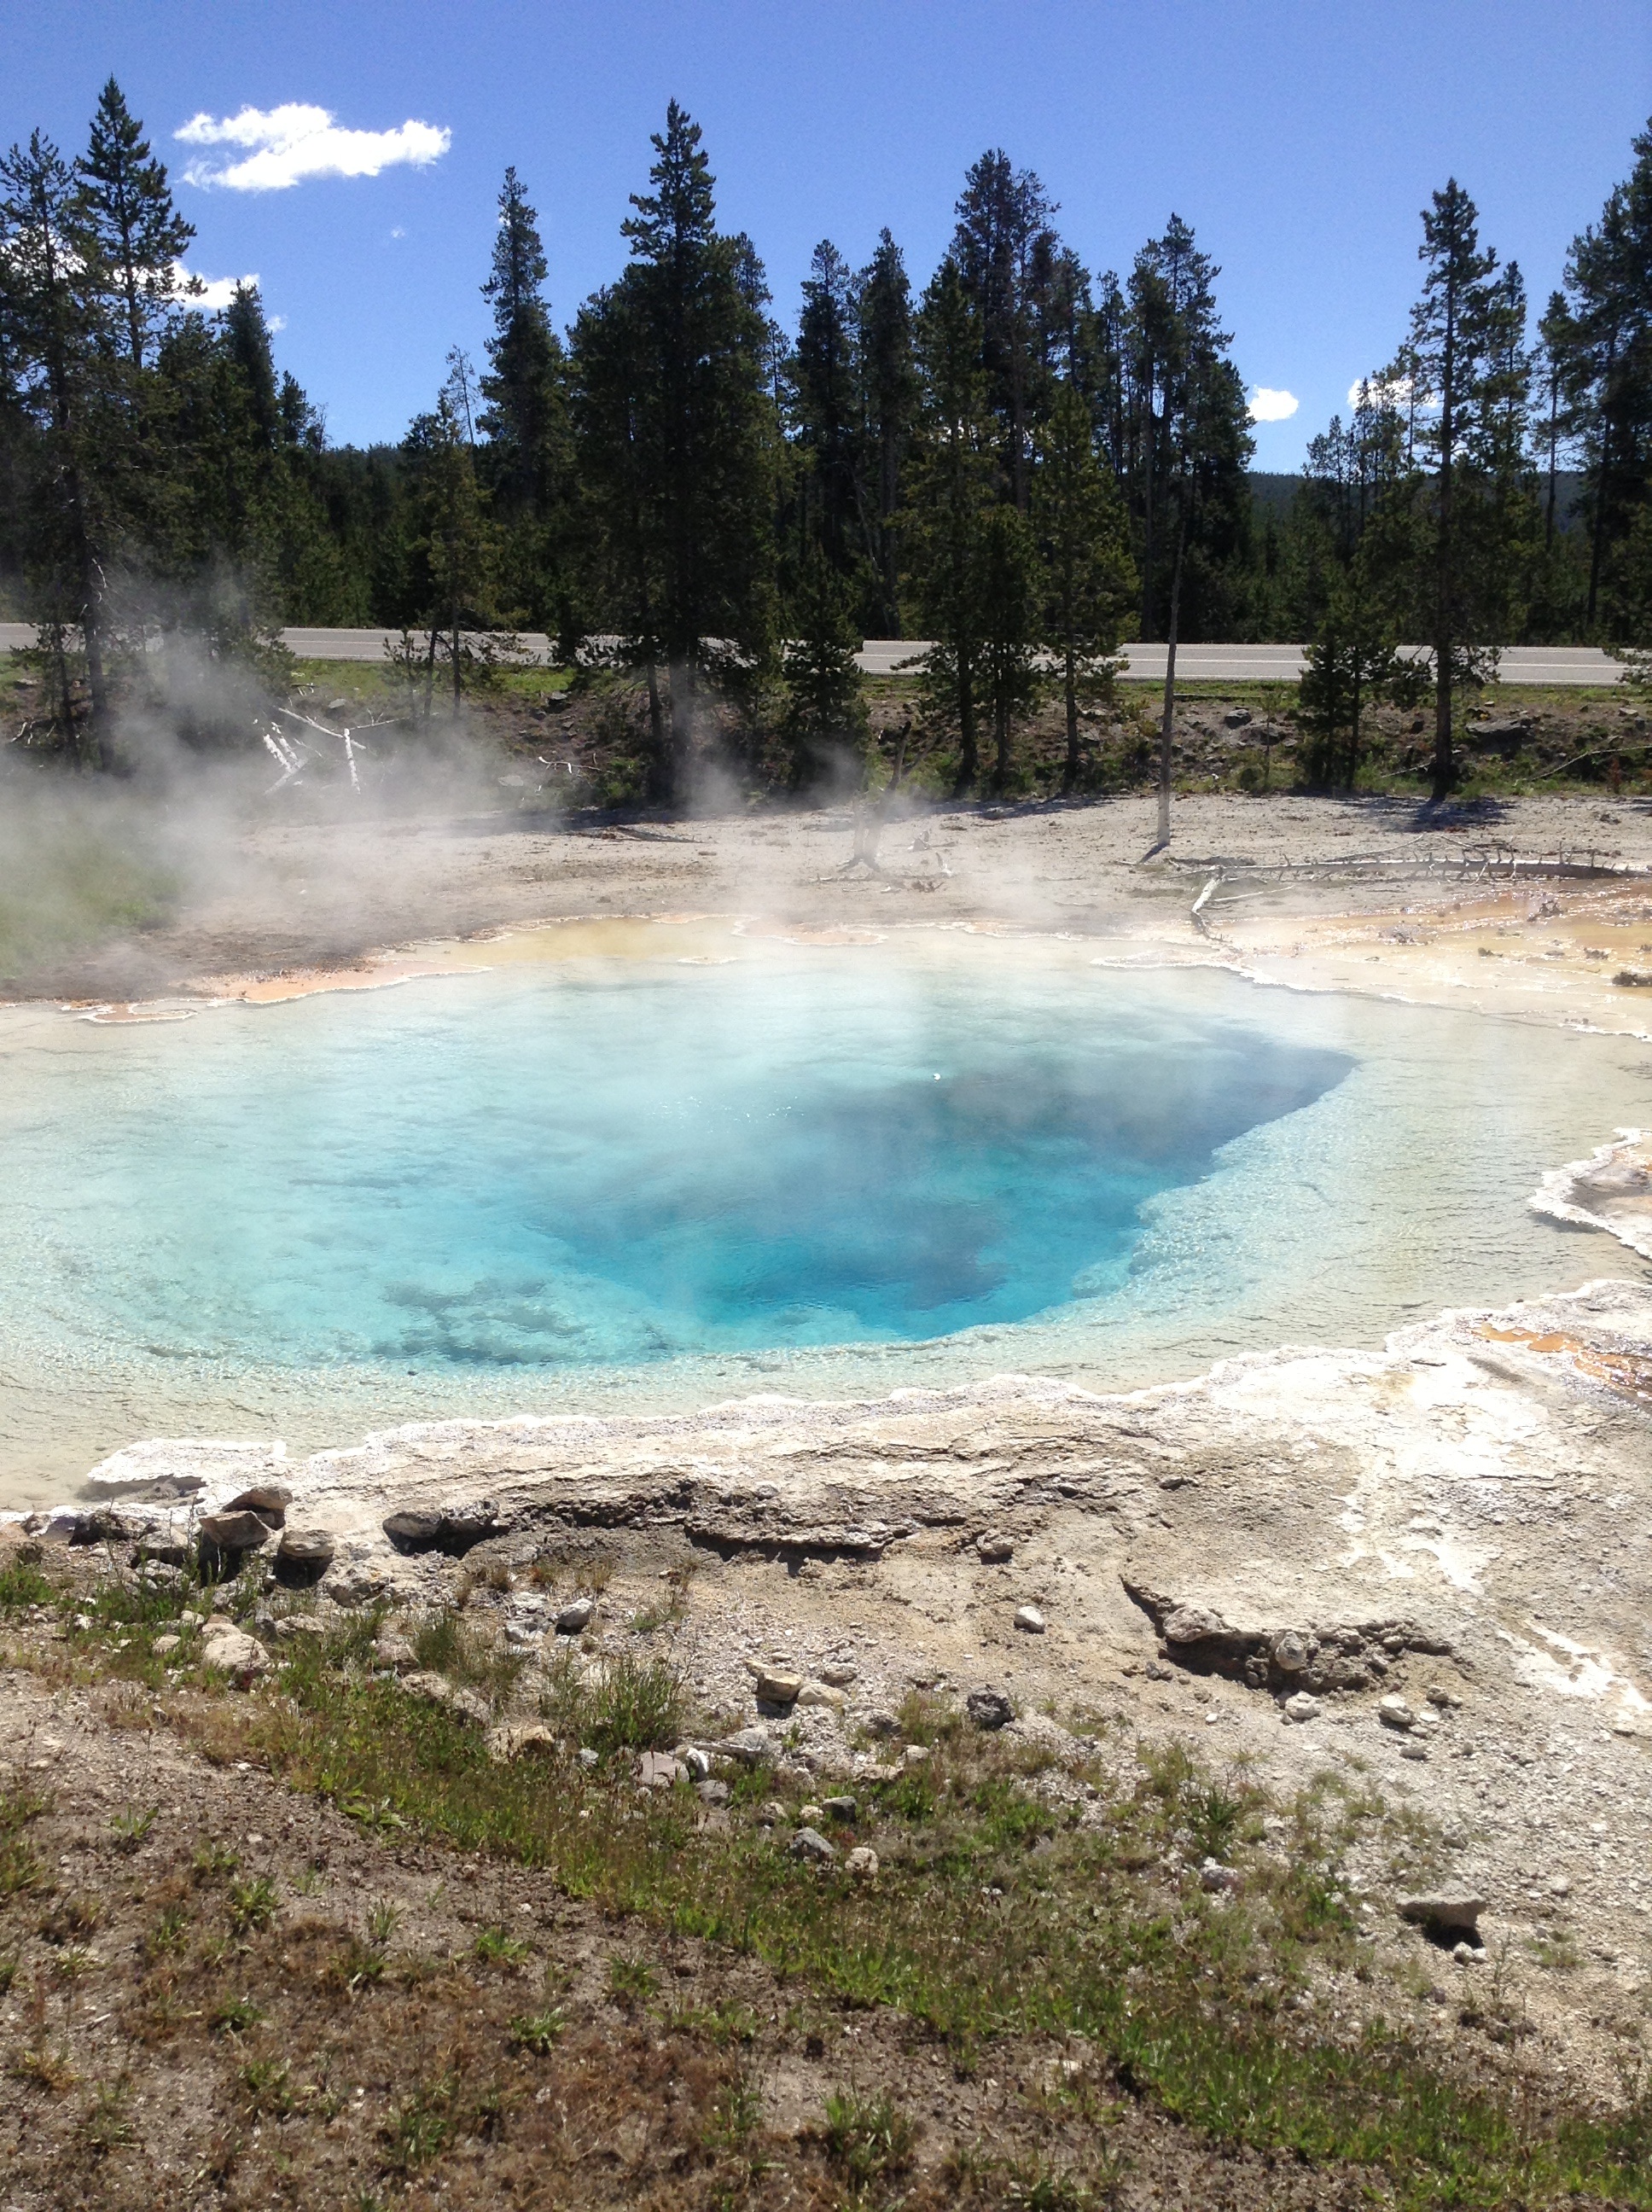
water, nature, outdoor, wilderness, hiking, pool, pond, spring, green, reflection, color, park, america, landmark, blue, national park, body of water, national, grand, geyser, famous, basin, water feature, destination, masterpiece, eruption, landform, abyss, faithful, old faithful, geographical feature